Commissioners-General of the Dutch East Indies

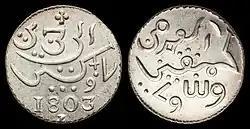

Two developments put an end to this halcyon state for the VOC. The British broke the monopoly for nutmeg during their occupation of the Moluccas by exporting rootstock to their other possessions. But more important was that new economic insights gave monopoly a bad name around the time the Commissioners had their deliberations. Monopoly rent as levied by monopolists and their ilk works to the detriment of consumers, and of the economy as a whole. The Commissioners realized that it actually was a good thing if the old monopolies of the VOC were abandoned under the new regime they were establishing. And so they decided. All merchants, foreign and domestic, would from then on be allowed to engage in the spice trade in the East Indies. Competition would eliminate the monopoly rent, and everybody (except the monopolists) would be better off. Oranje shows that these liberal views of trade had already under the VOC regime existed as a minority opinion, and that the British during their occupation had replaced the monopolies with a system of tariffs and excises on economic activities. The Commissioners decided to follow this example, but to bias the system in favor of Dutch citizens by differentiating the tariffs between foreign traders, and Dutch and Indonesian ( among whom ethnic Chinese) traders.